Fulham F.C.

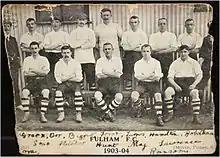
Postcard of the 1903–04 line-up

The club gained professional status on 12 December 1898, the same year that they were admitted into the Southern League's Second Division. They were the third club from London to turn professional, following Arsenal, then named Royal Arsenal 1891, and Millwall in 1893. They adopted a red and white kit during the 1896–97 season. In 1902–03, the club won promotion from this division, entering the Southern League First Division. The club's first recorded all-white club kit came in 1903, and ever since then the club has been playing in all-white shirts and black shorts, with socks going through various evolutions of black and/or white, but are now normally white-only. The club won the Southern League twice, in 1905–06 and 1906–07.